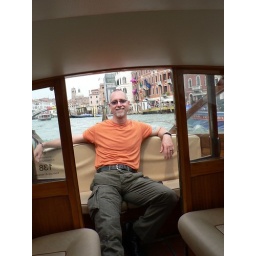
Our water taxi ride from the train station to the hotel. Zo relaxes in the back while I snap photos.